Buttenheim

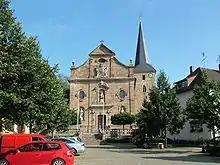
St. Bartholomew's Parish Church in Buttenheim

The "Pfarrkirche St. Bartholomäus" in Buttenheim was likely among the 14 "Slavic Churches" built in the Radenzgau by the Bishop of Würzburg at Charlemagne's behest.